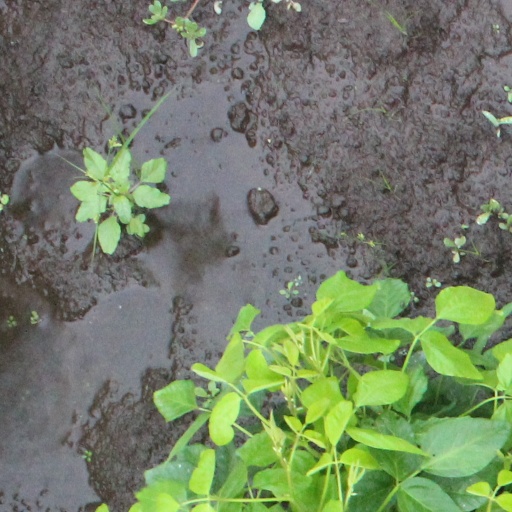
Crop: soybean